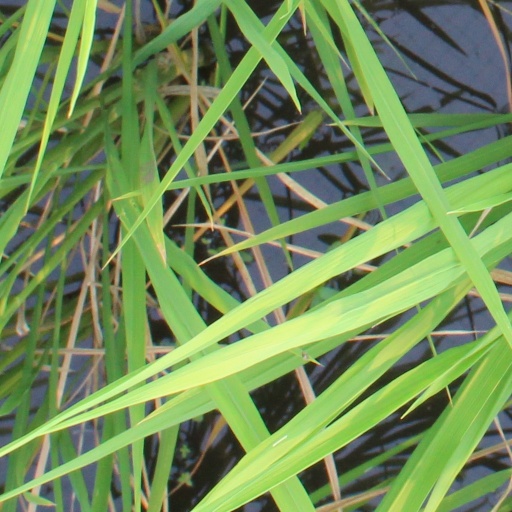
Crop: rice